Cambodia–China relations

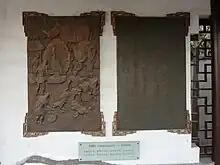
Modern depiction of a visit of Zheng He's fleet to Cambodia. A relief in Nanjing's Treasure Boat Shipyard Park

Since 1997, China began developing closer relations with the regime of Cambodian Prime Minister Hun Sen, once a pro-Vietnamese leader and a defector from the Khmer Rouge during Vietnam's occupation of Cambodia. Although initially backing Hun Sen's political opponent Prince Norodom Ranariddh and his FUNCINPEC, China was disenchanted with Ranariddh's efforts to build a closer relationship with Taiwan, which is claimed by China. Facing international isolation after the 1997 coup that brought him to power, Hun Sen cultivated close ties with China, which opposed efforts by Western countries to impose economic sanctions on Cambodia. China filled the gap in grants, aids, and investments formerly filled by Western countries. China's close ties with Cambodia have also served to gain leverage against Vietnamese influence in the region.